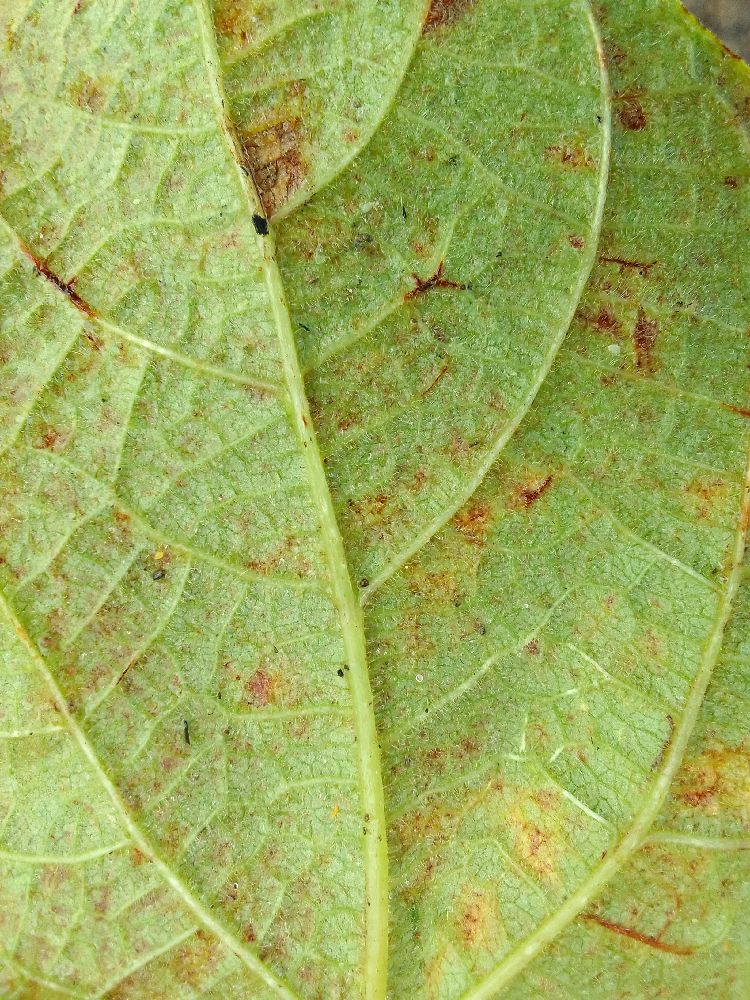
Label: anthracnose